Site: brandenburg
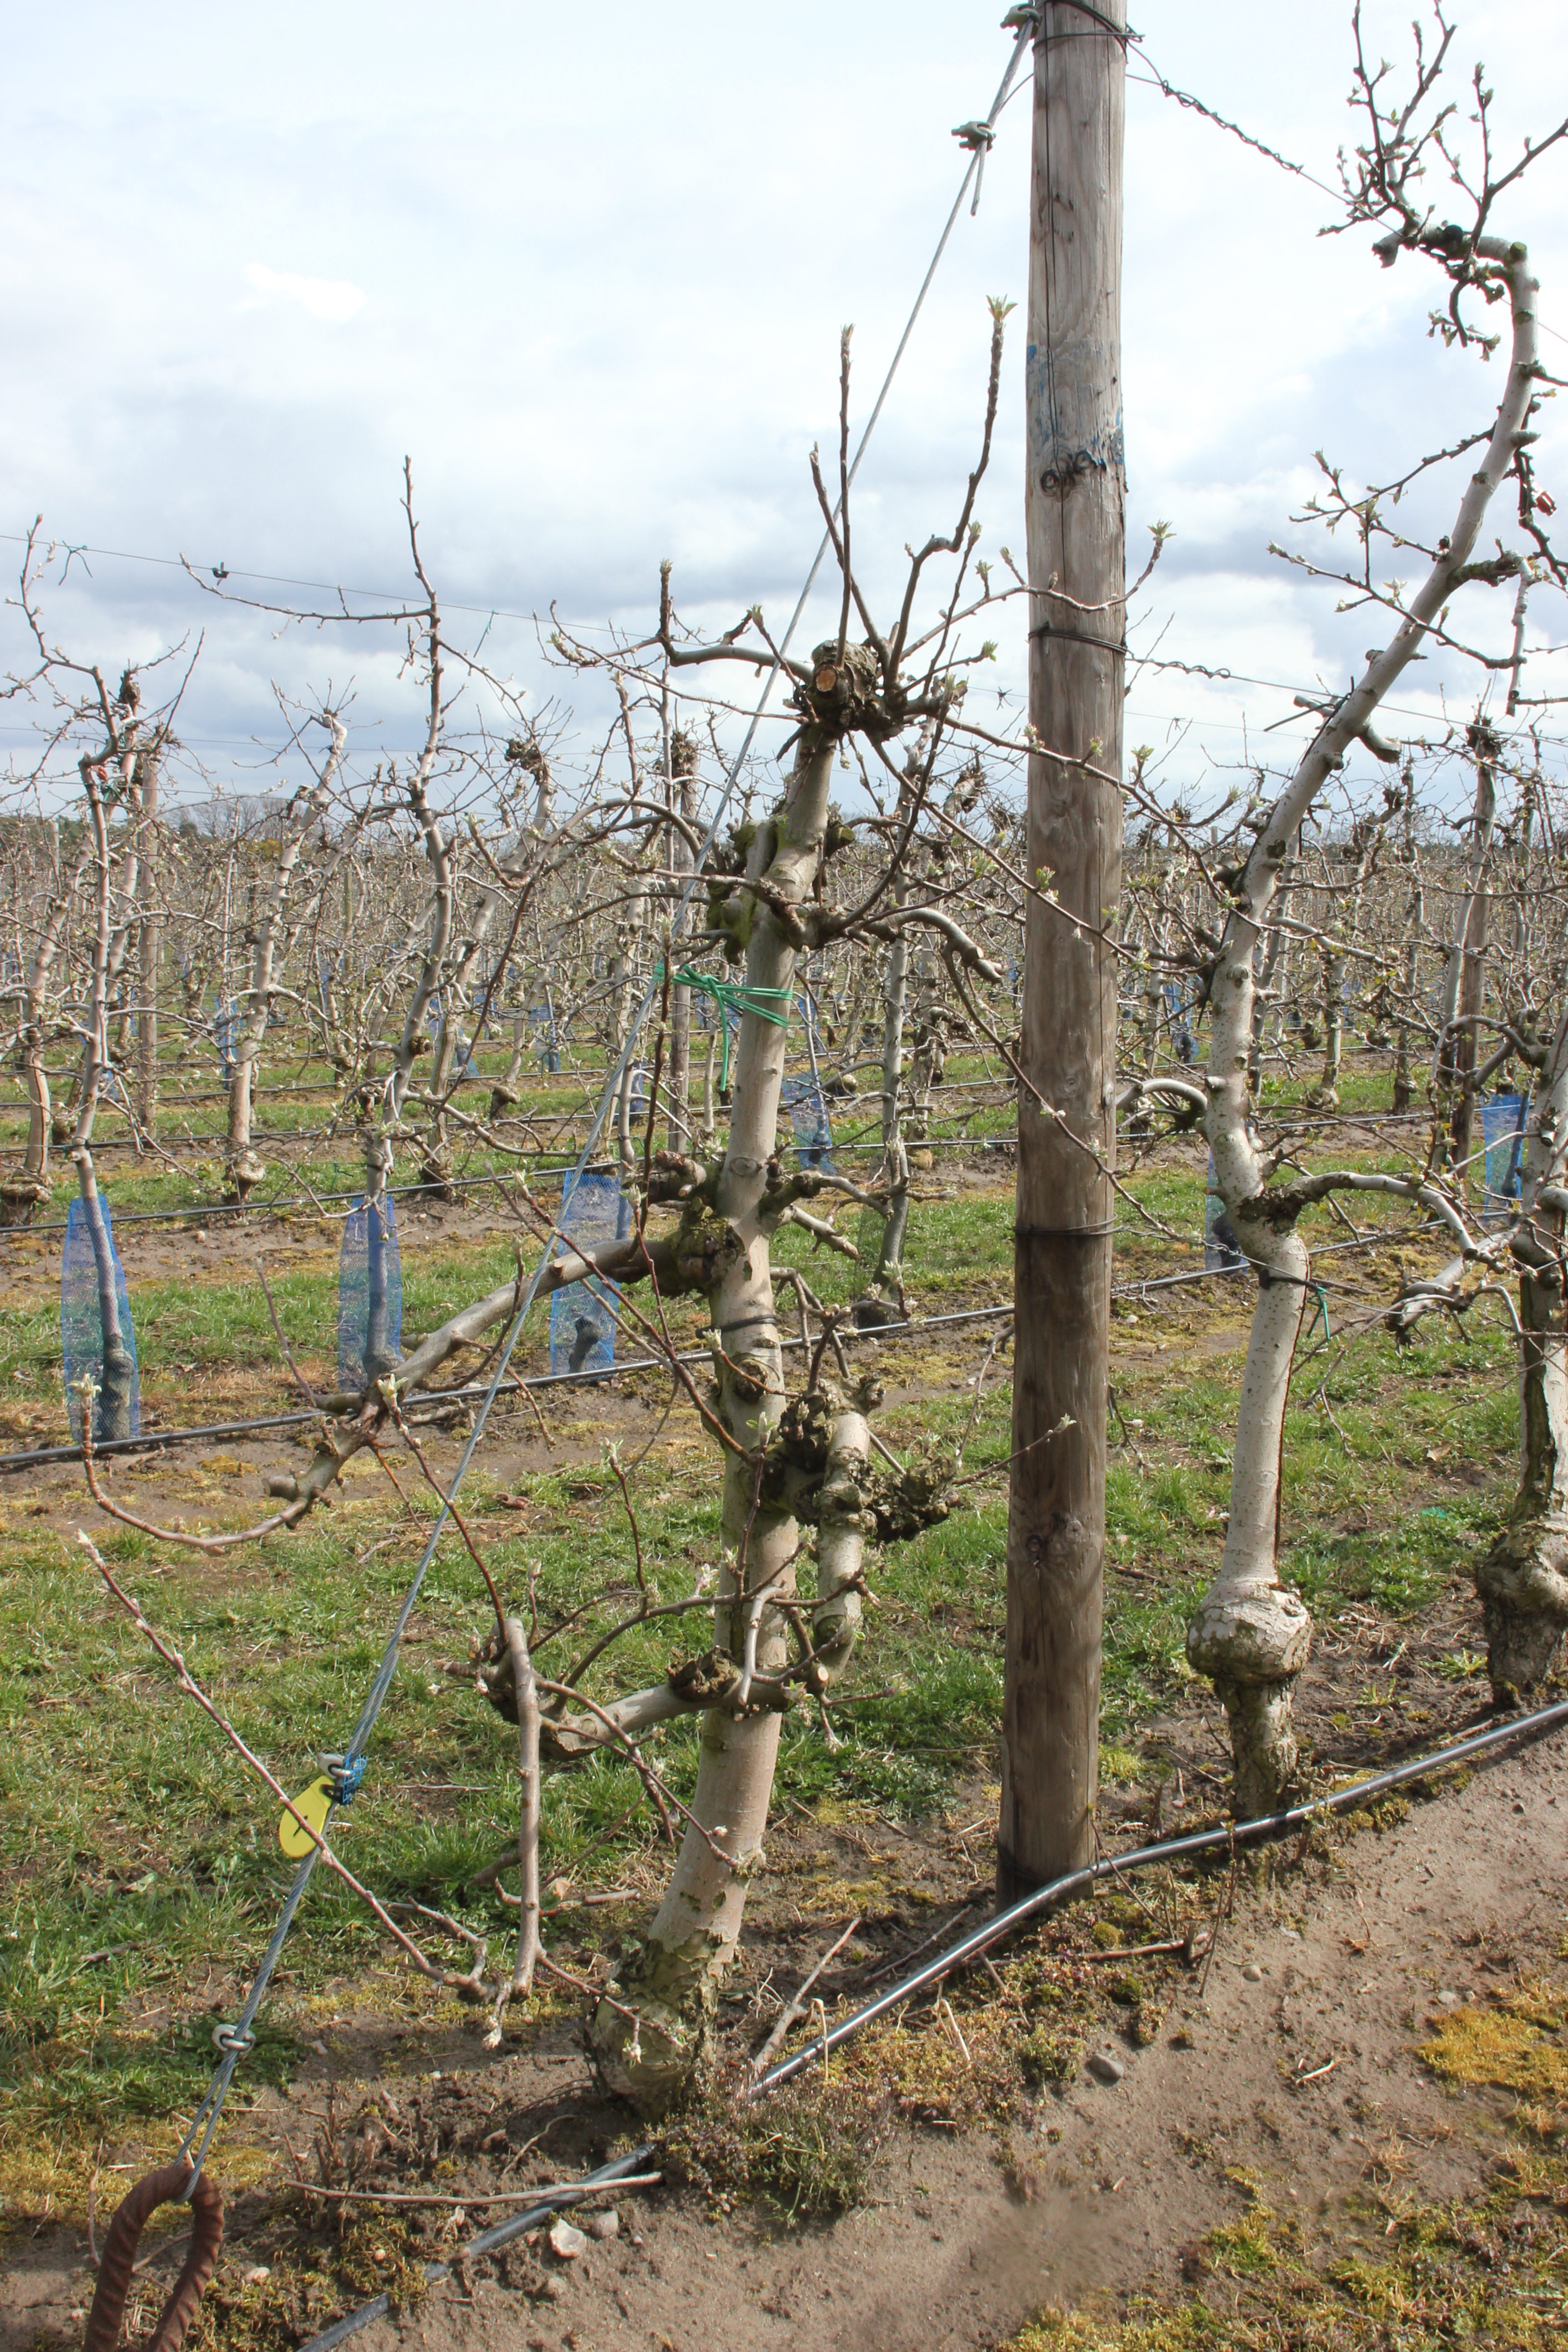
Growth stage (BBCH 55): Inflorescence emergence